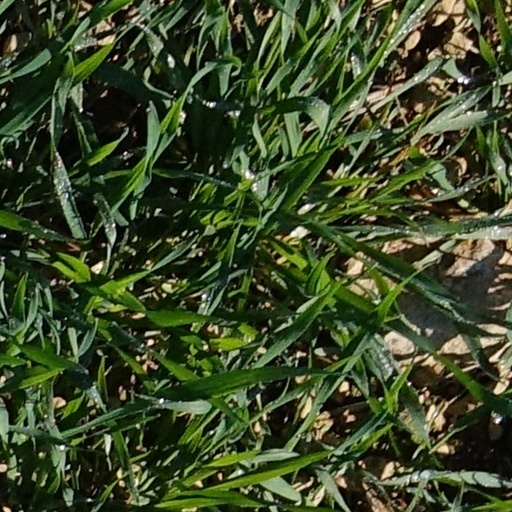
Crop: wheat